Pea galaxy

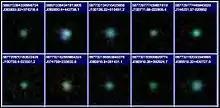
Galaxy Zoo Green Peas

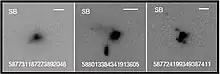
Three Hubble Space Telescope pictures of Green Peas

A Pea galaxy, also referred to as a Pea or Green Pea, might be a type of luminous blue compact galaxy that is undergoing very high rates of star formation. Pea galaxies are so-named because of their small size and greenish appearance in the images taken by the Sloan Digital Sky Survey (SDSS).